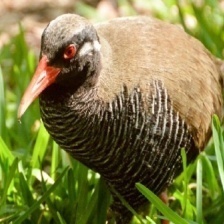
Species: OKINAWA RAIL
Scientific name: GALLIRALLUS OKINAWAE
ImageNet parent category: european_gallinule